Makkal Aatchi

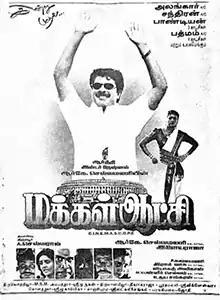
Poster

Makkal Aatchi is a 1995 Indian Tamil-language political thriller film written by E. Ramdoss, directed by R. K. Selvamani and produced by Thirupur A. Selvaraj under Aarthi International. The film stars Mammootty, Roja and Ranjitha, while Aishwarya, Anandaraj and Livingston play supporting roles. It revolves around a common man who accidentally finds a stash of money which he then uses to become a politician. The film was released on 23 October 1995, during Diwali, and became a box office success.